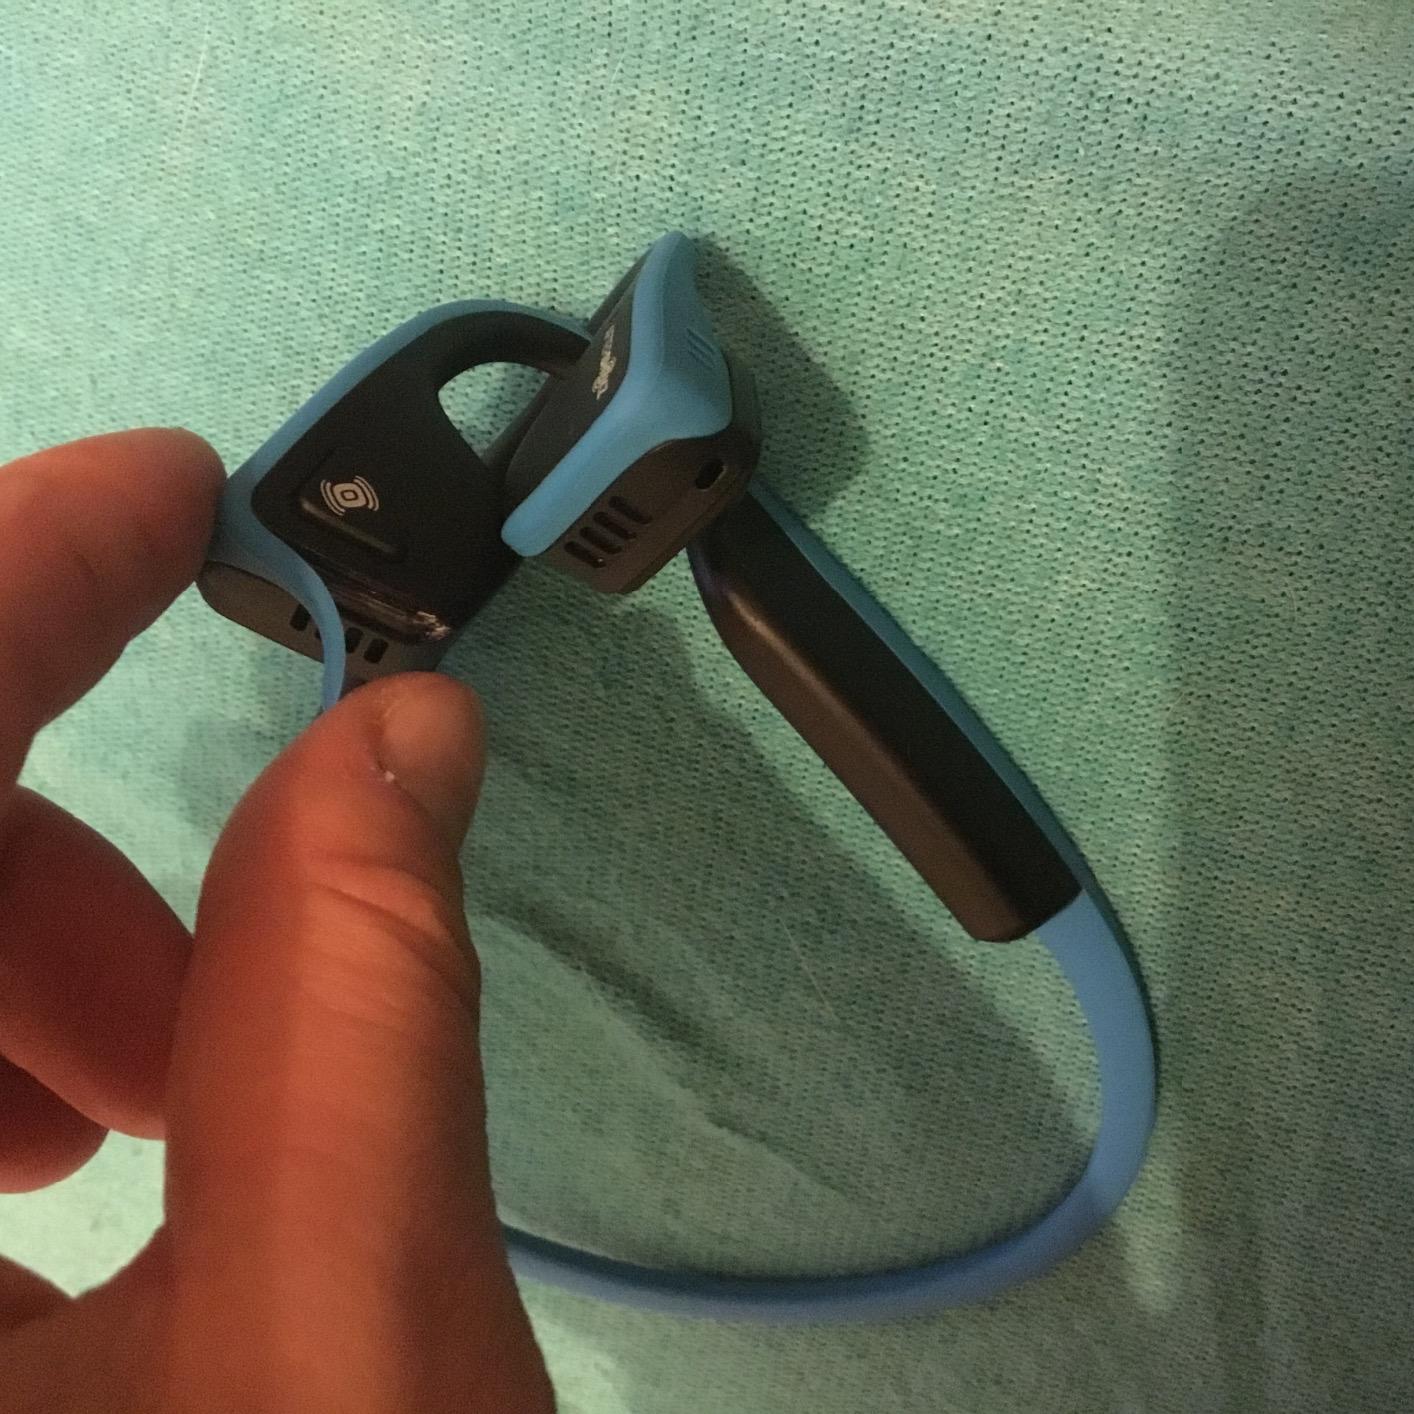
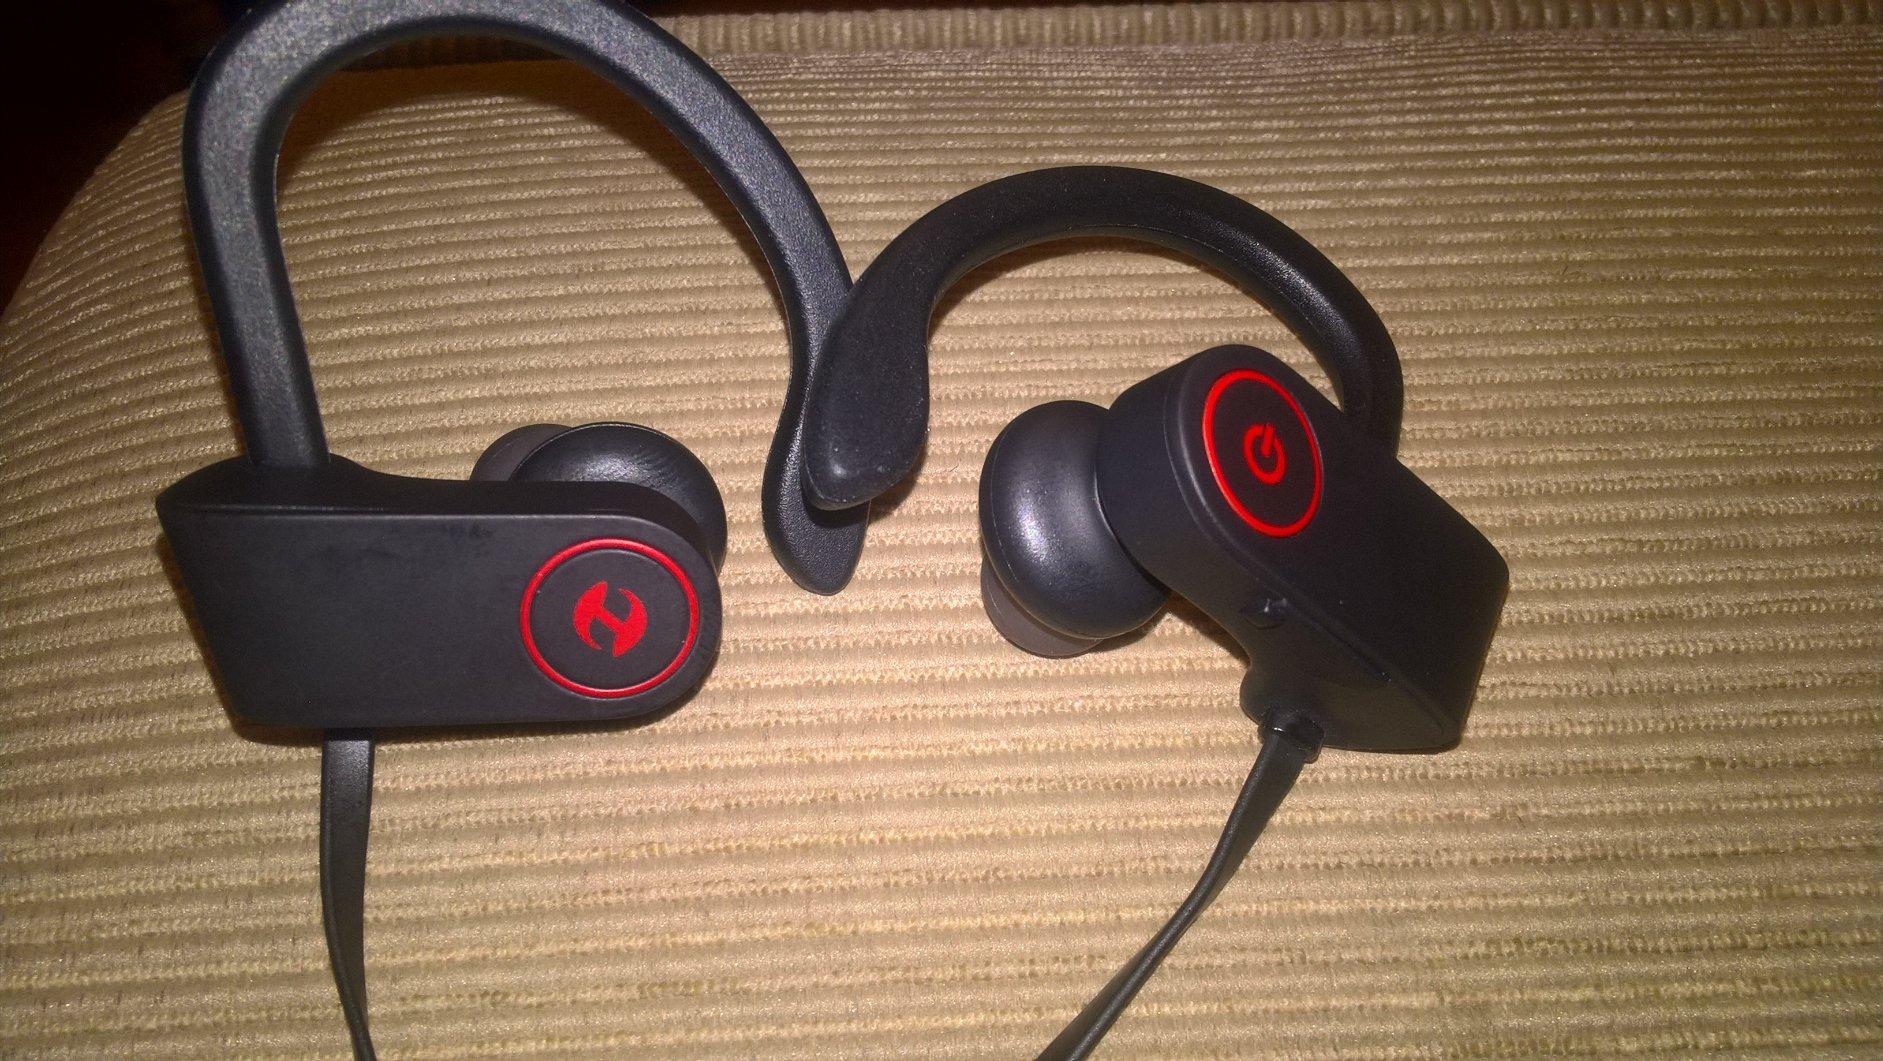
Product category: headphones
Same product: no